Kavikkuyil

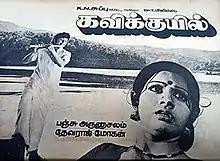
Theatrical release poster

Kavikkuyil is a 1977 Indian Tamil-language film directed by Devaraj–Mohan. The film stars Sivakumar, Sridevi and Fatafat Jayalaxmi, with S. V. Subbaiah, Rajinikanth and Senthamarai in supporting roles. It was released on 29 July 1977, and failed at the box office.